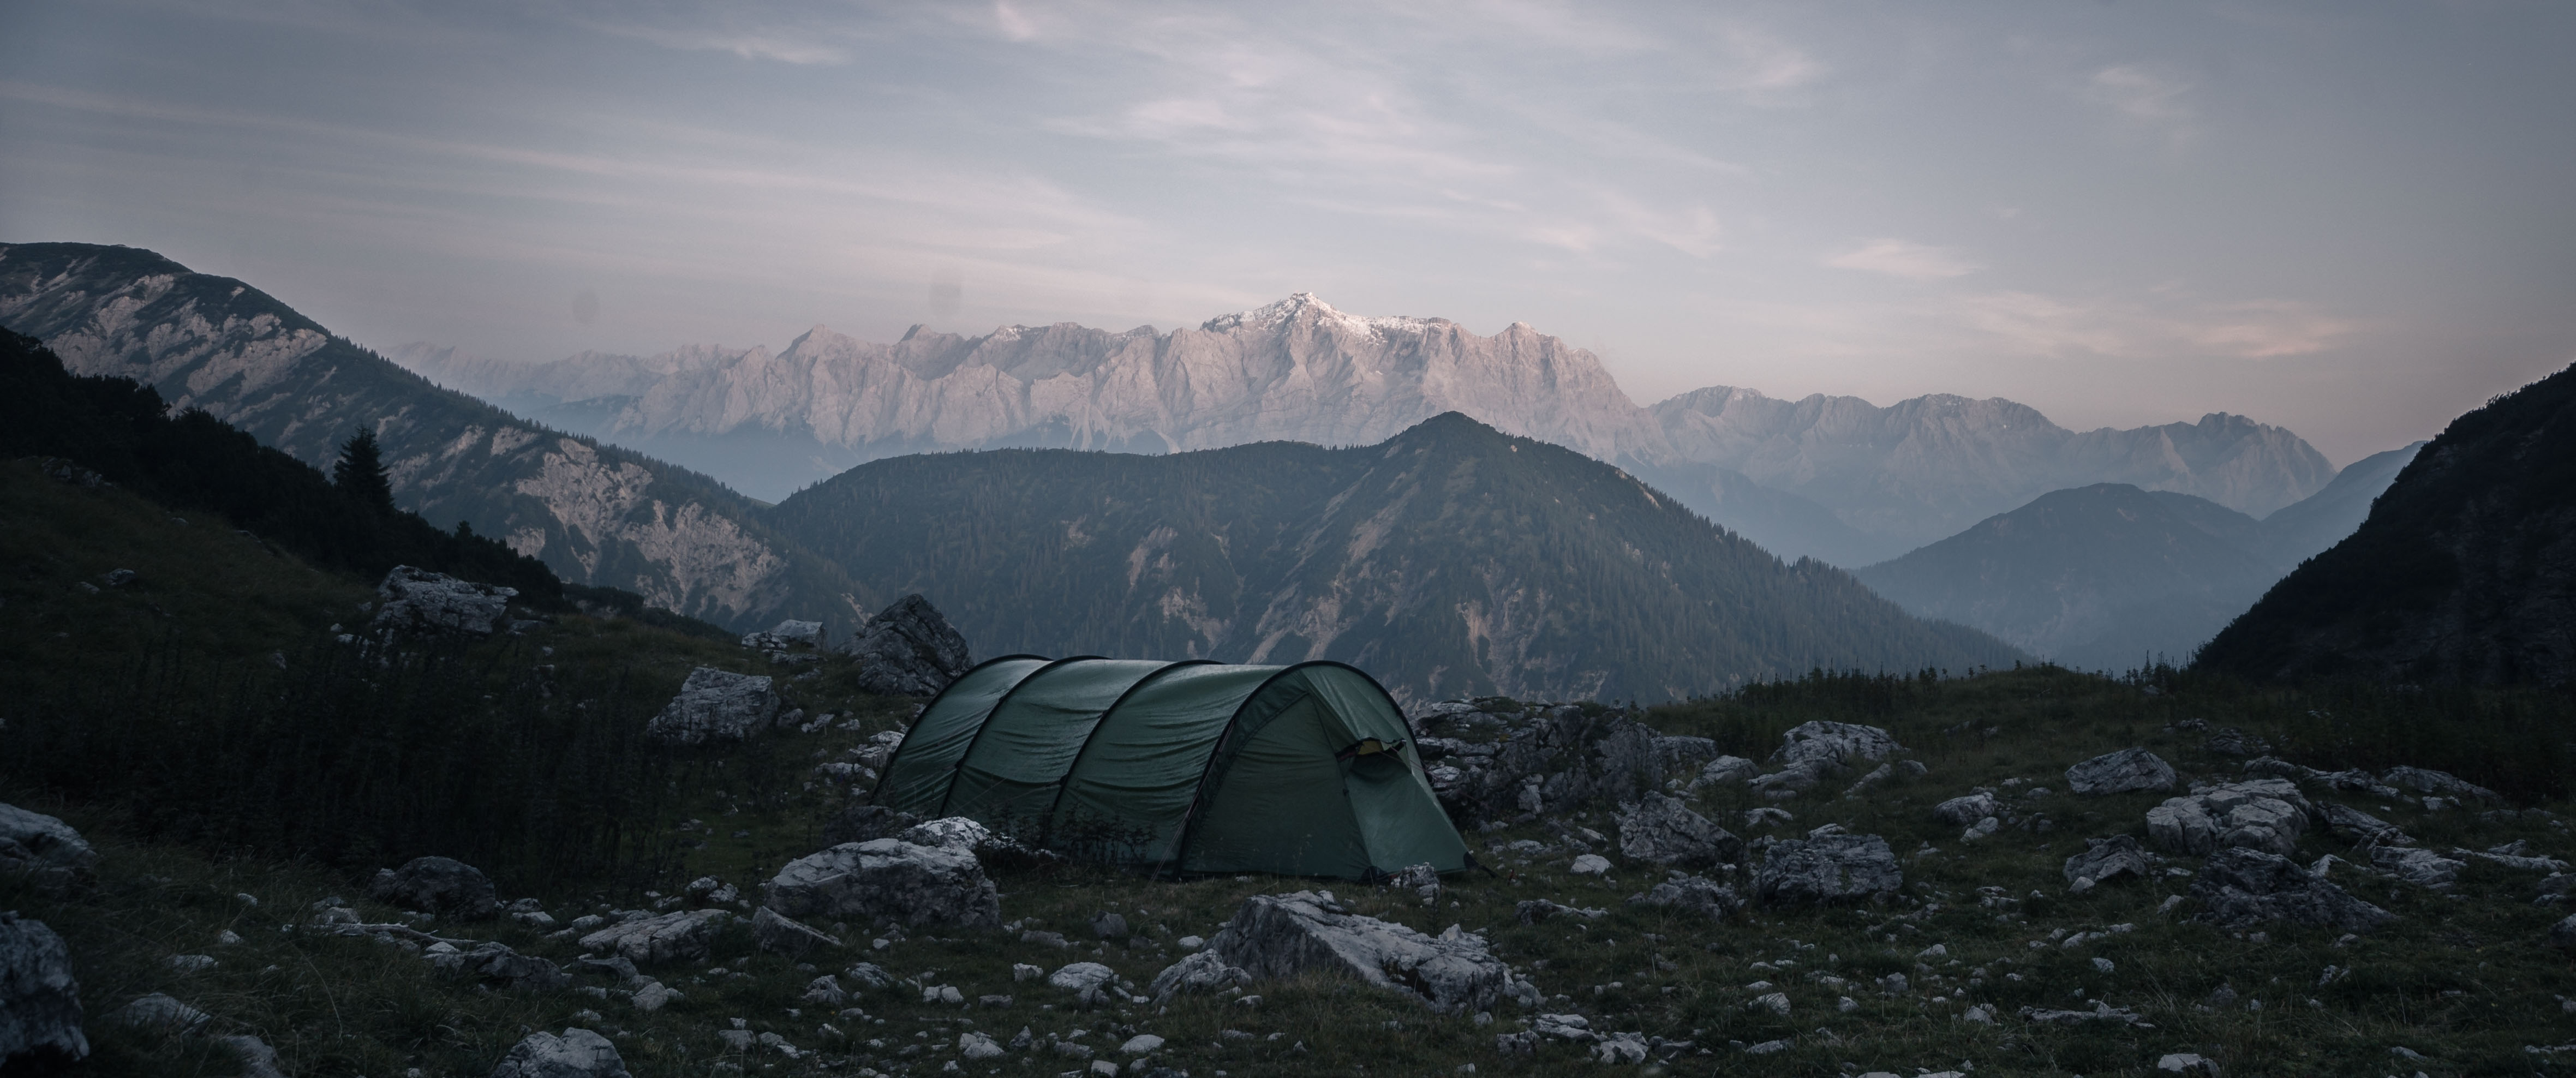
landscape, wilderness, mountain, snow, adventure, valley, mountain range, ridge, summit, alps, plateau, alpen, zugspitze, fell, cirque, wandern, zelt, hilleberg, landform, geierk pfe, mountain pass, geographical feature, atmospheric phenomenon, mountainous landforms